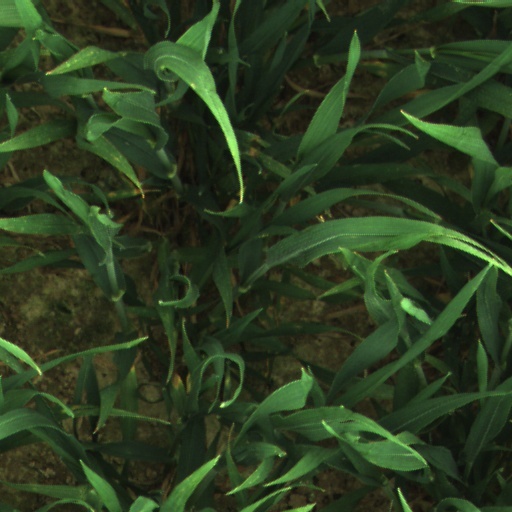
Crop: wheat